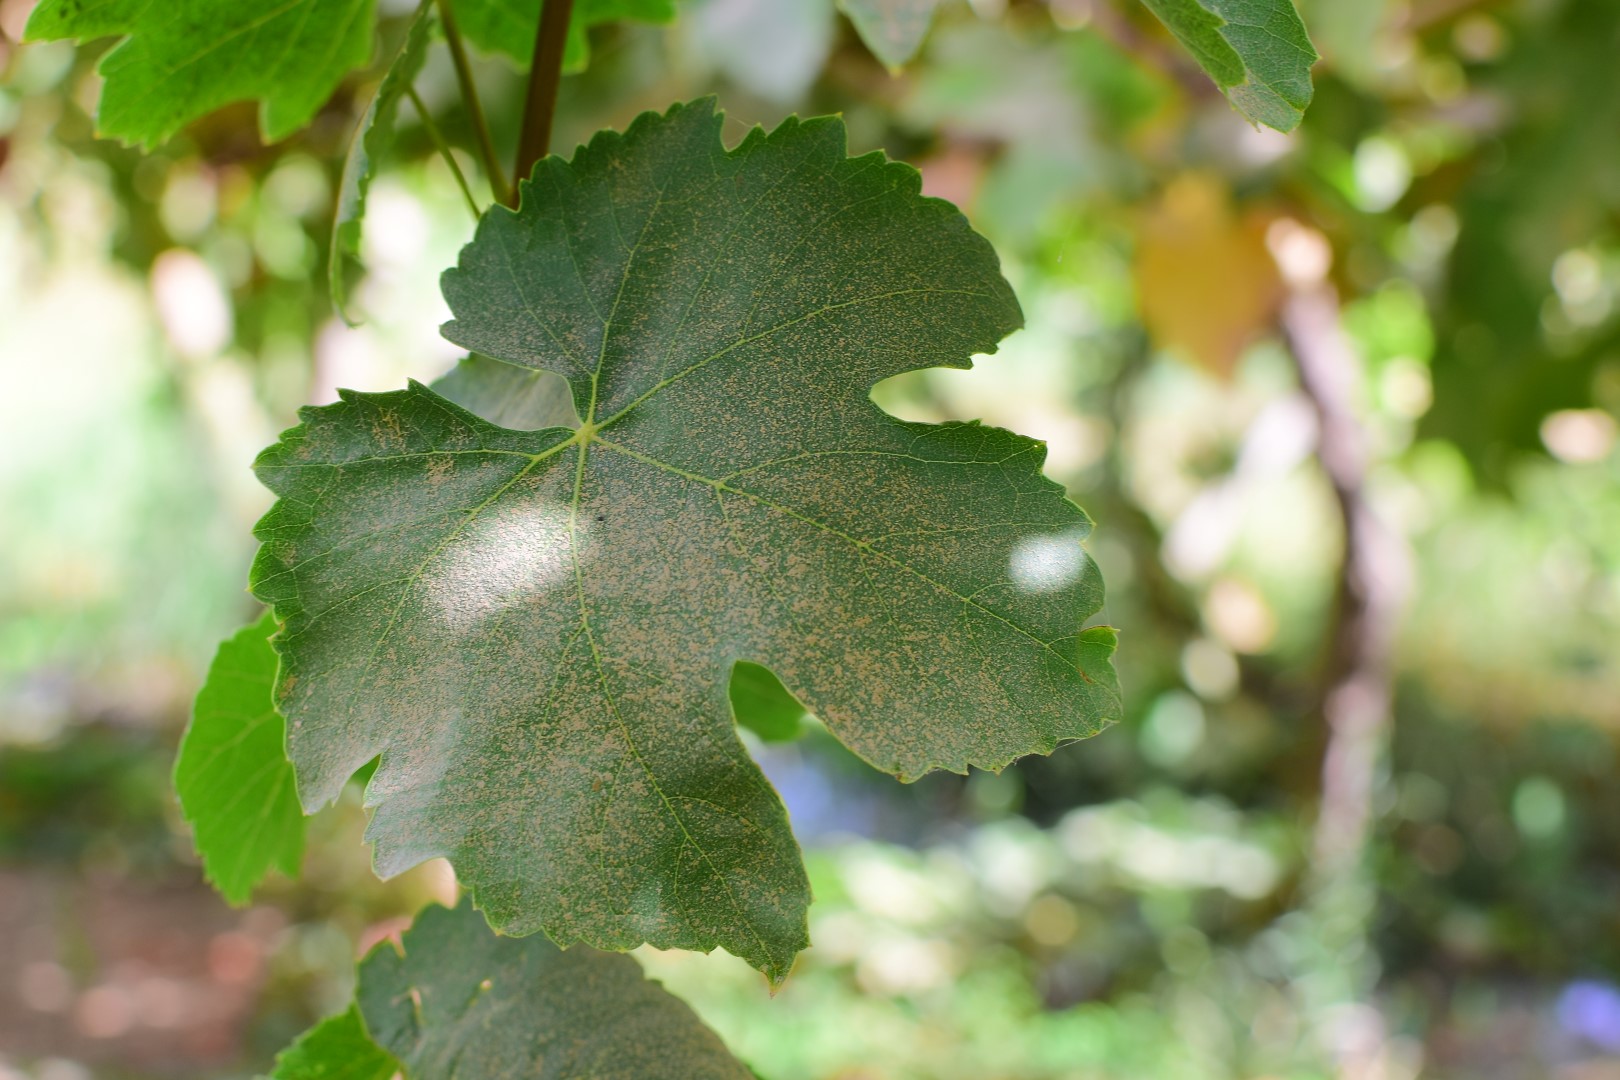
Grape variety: Thompson Seedless